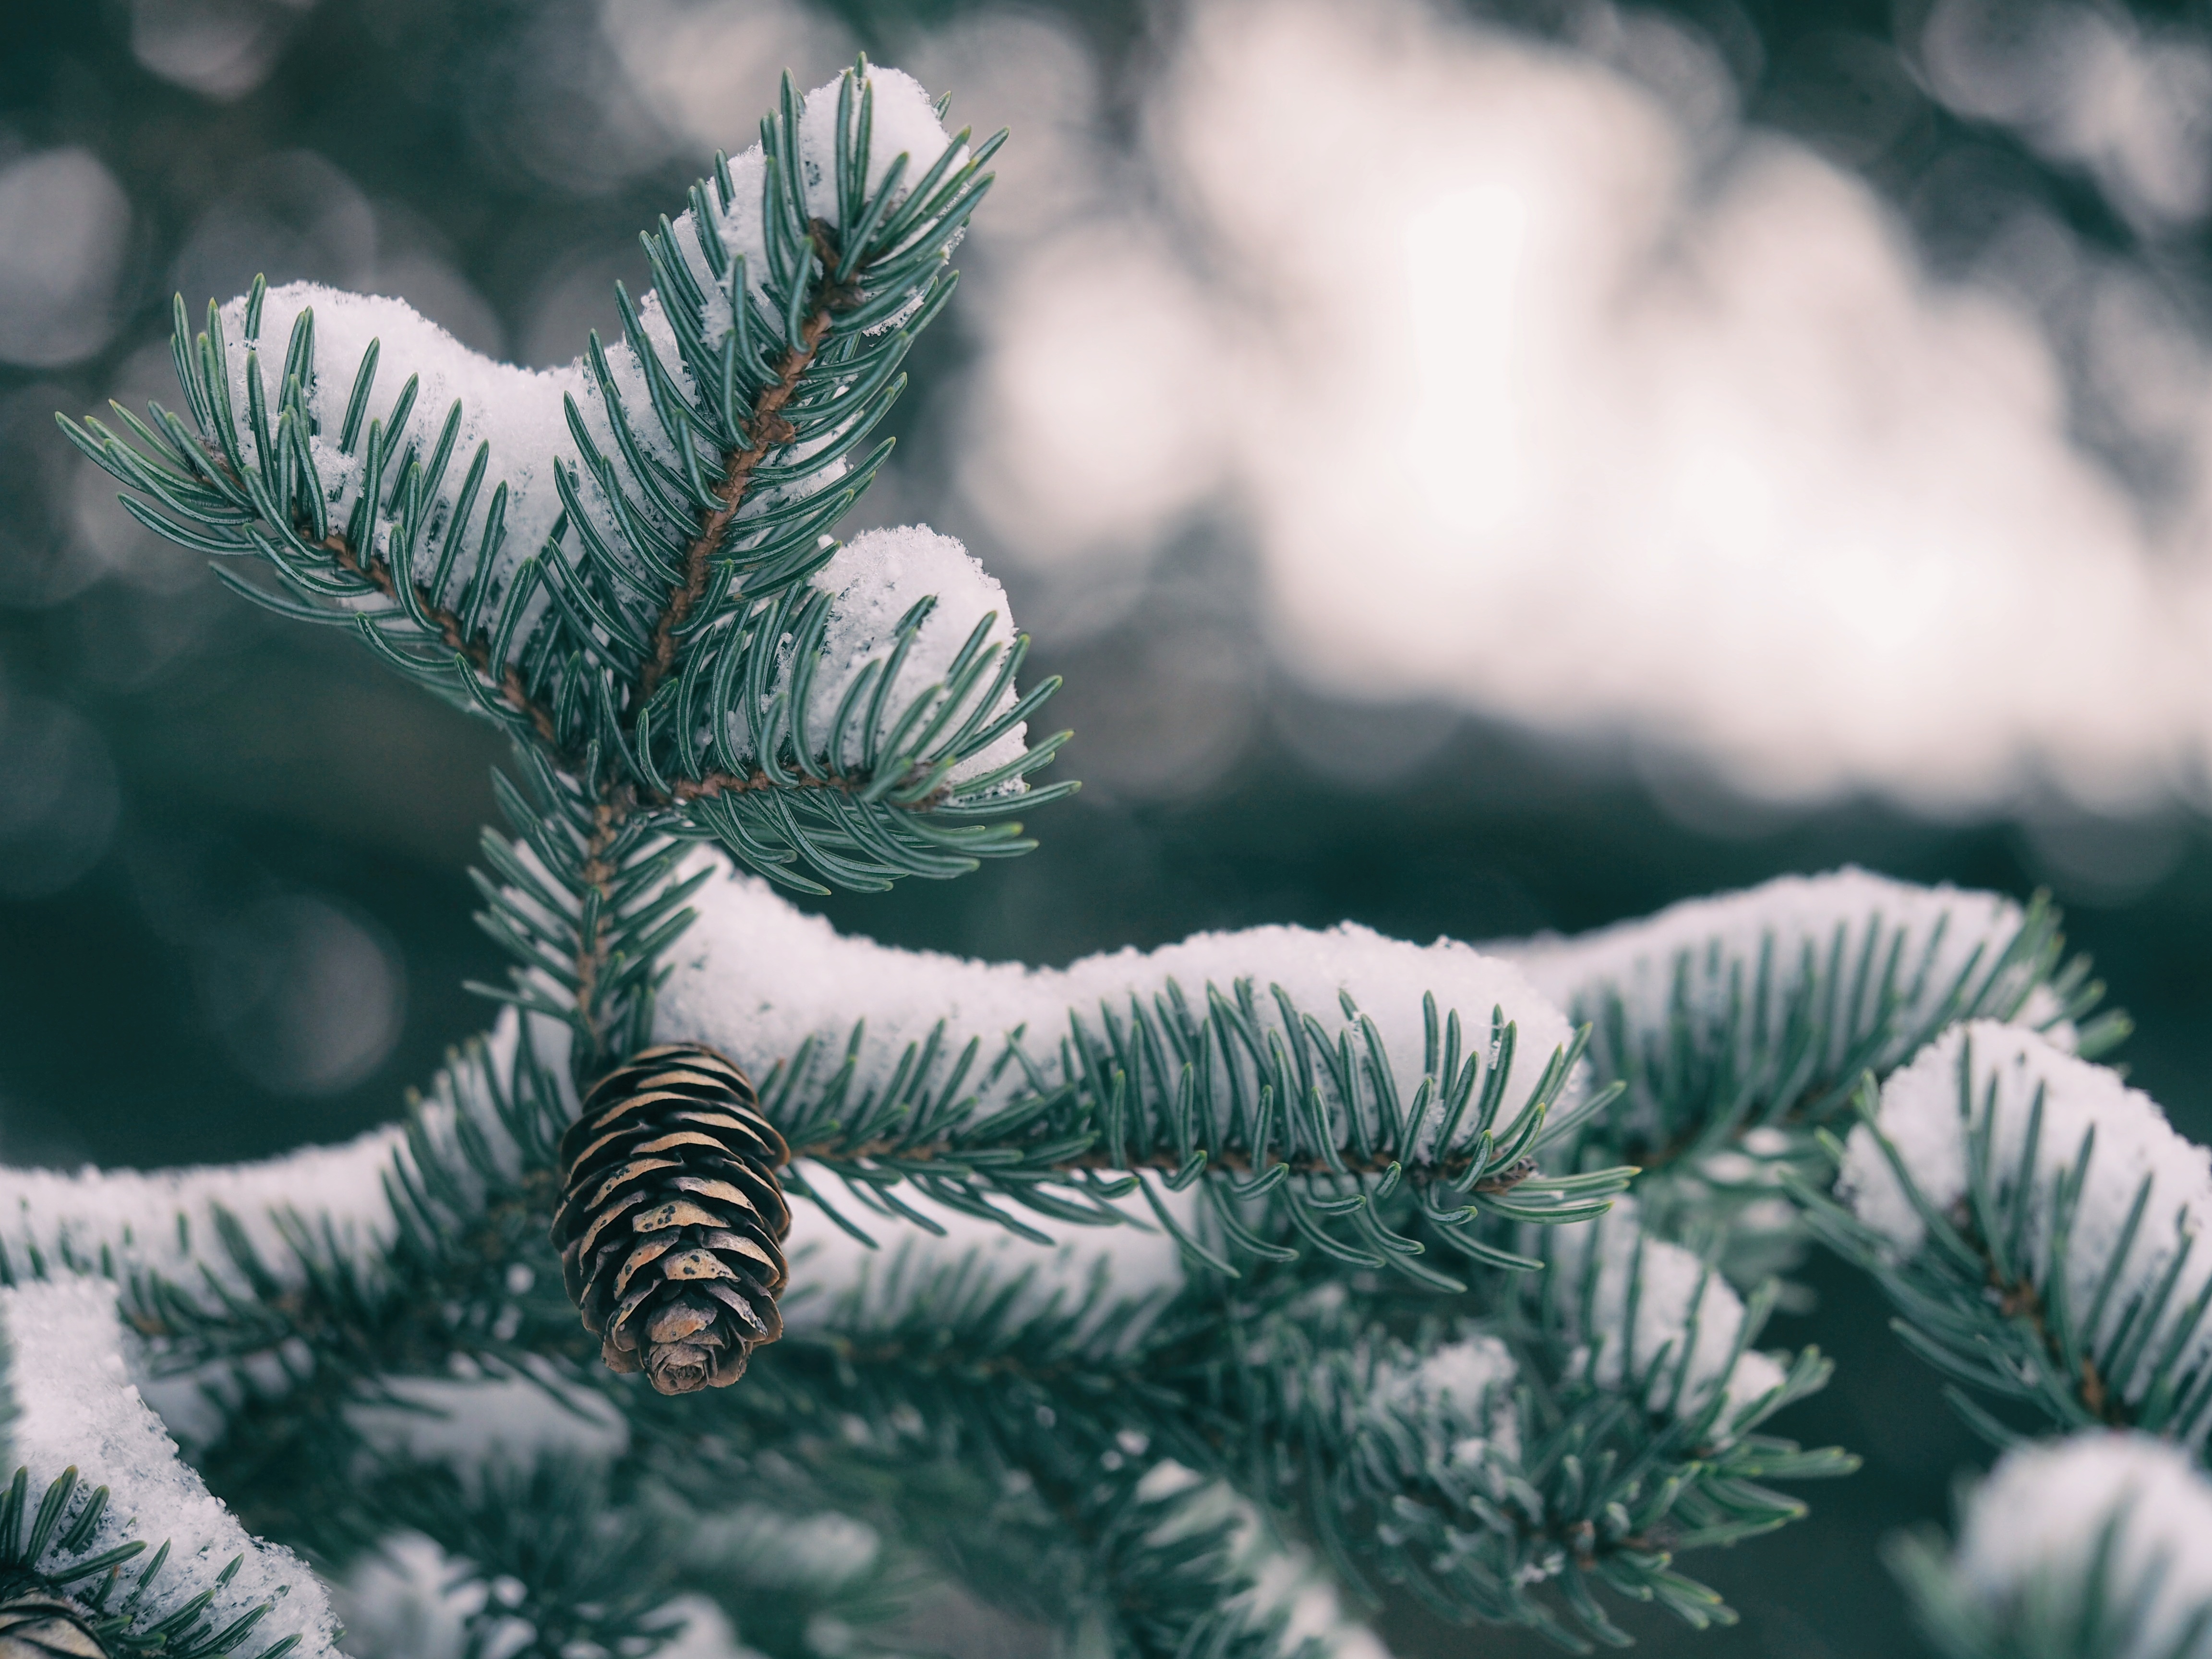
tree, nature, branch, snow, winter, plant, leaf, flower, frost, green, weather, botany, fir, flora, season, twig, conifer, close up, spruce, freezing, macro photography, pine family, plant stem, woody plant, land plant